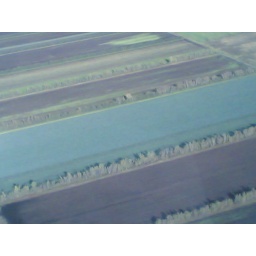
Colors and textures of fields in fall with green and red cabbages fields in the foreground.